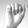
ASL letter: A